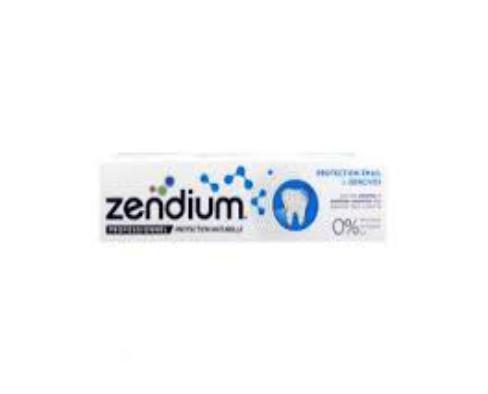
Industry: Medical